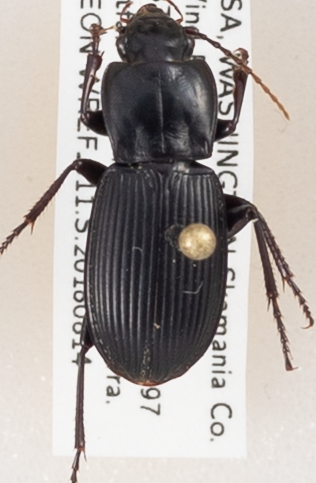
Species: Pterostichus herculaneus
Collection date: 2018-08-14
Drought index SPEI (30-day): -2.09
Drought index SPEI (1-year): -0.32
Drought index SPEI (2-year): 0.54